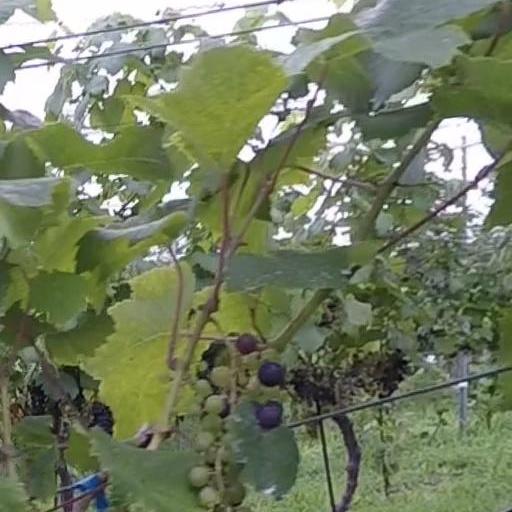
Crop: grape